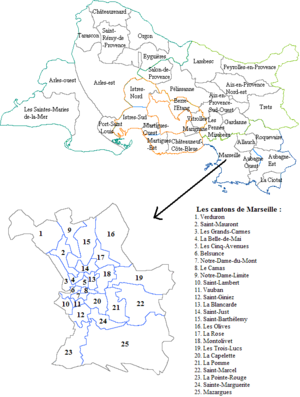
Les cantons des Bouches du Rhône (France)
Le département des Bouches-du-Rhône est composé de 29 cantons depuis le dernier redécoupage entré en vigueur à l'occasion des élections départementales de 2015.